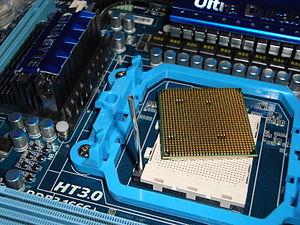
Le socket AM3 est un socket successeur du socket AM2+ d'AMD sorti le 9 février 2009. La principale nouveauté est le support de la DDR3, l'association aux processeurs Phenom II gravés en 45 nm et aux futurs processeurs connus sous les noms de code Shanghai et Montreal. Ce socket est sorti en février 2009 en même temps que les premiers processeurs Phenom II.